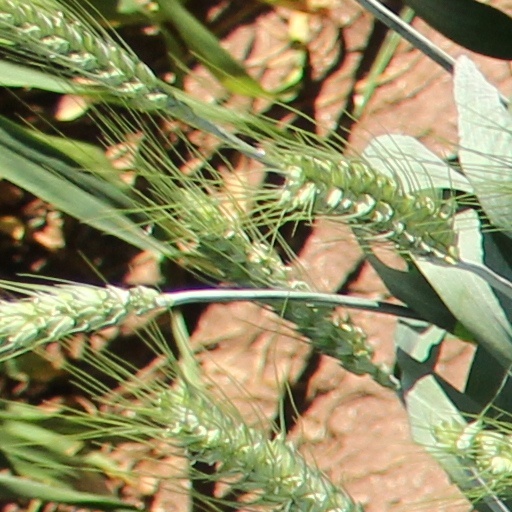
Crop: wheat